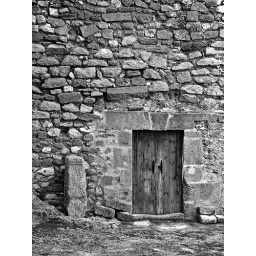
Wooden door at Denia castle in Spain